Luke Carlin

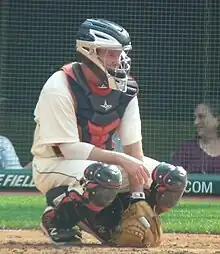
Carlin with the Cleveland Indians

Luke Christopher Carlin (born December 20, 1980) is an American Canadian former professional baseball catcher. He played in Major League Baseball (MLB) for the San Diego Padres, Arizona Diamondbacks, and Cleveland Indians.